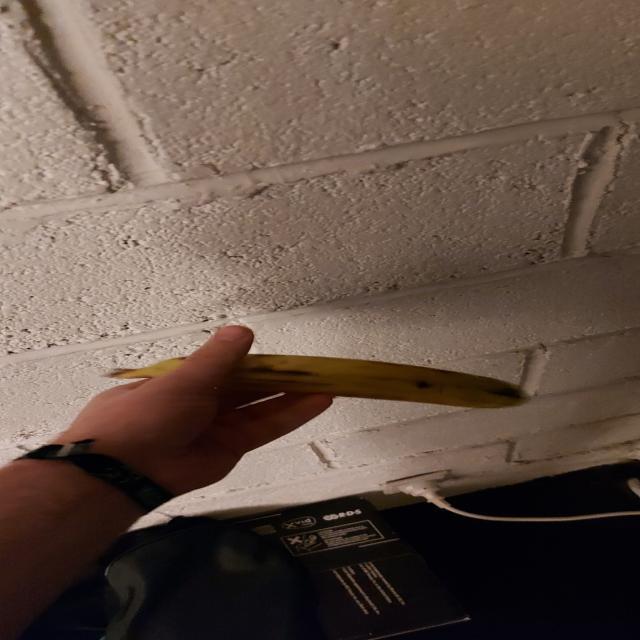
Label: bananas